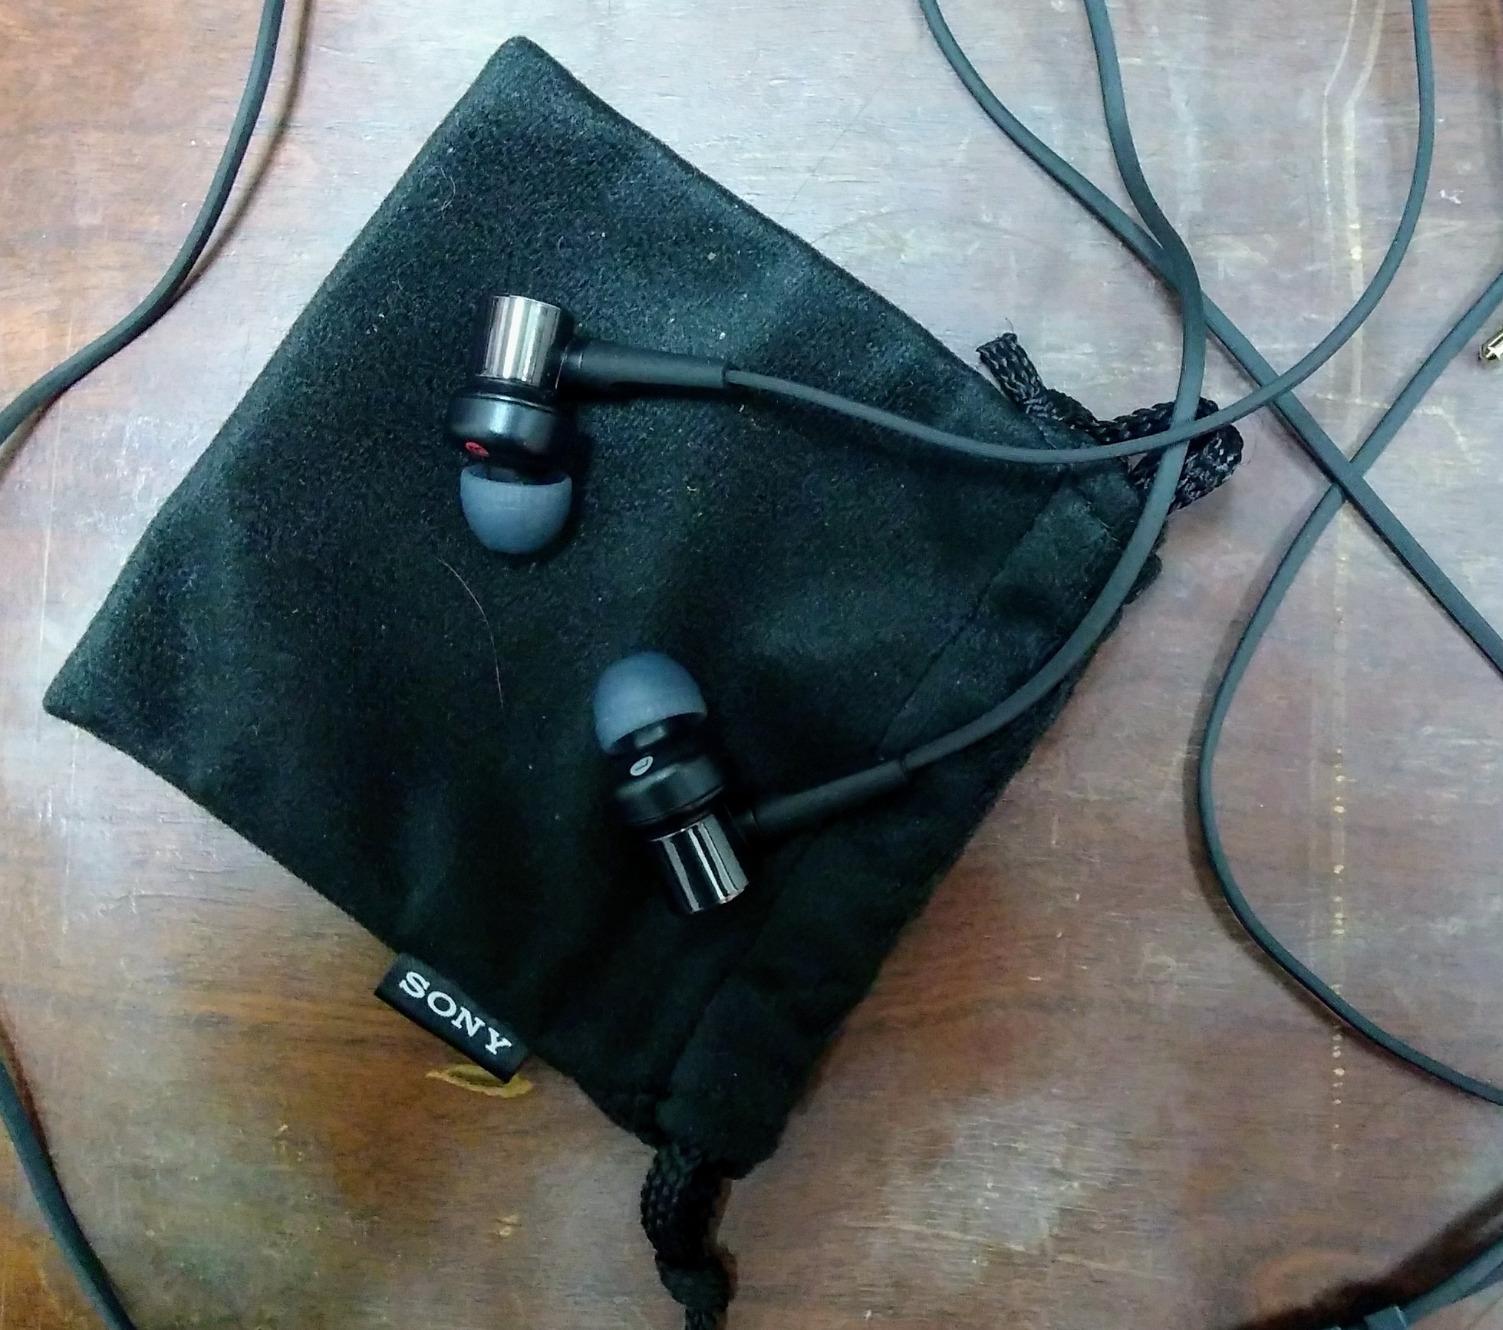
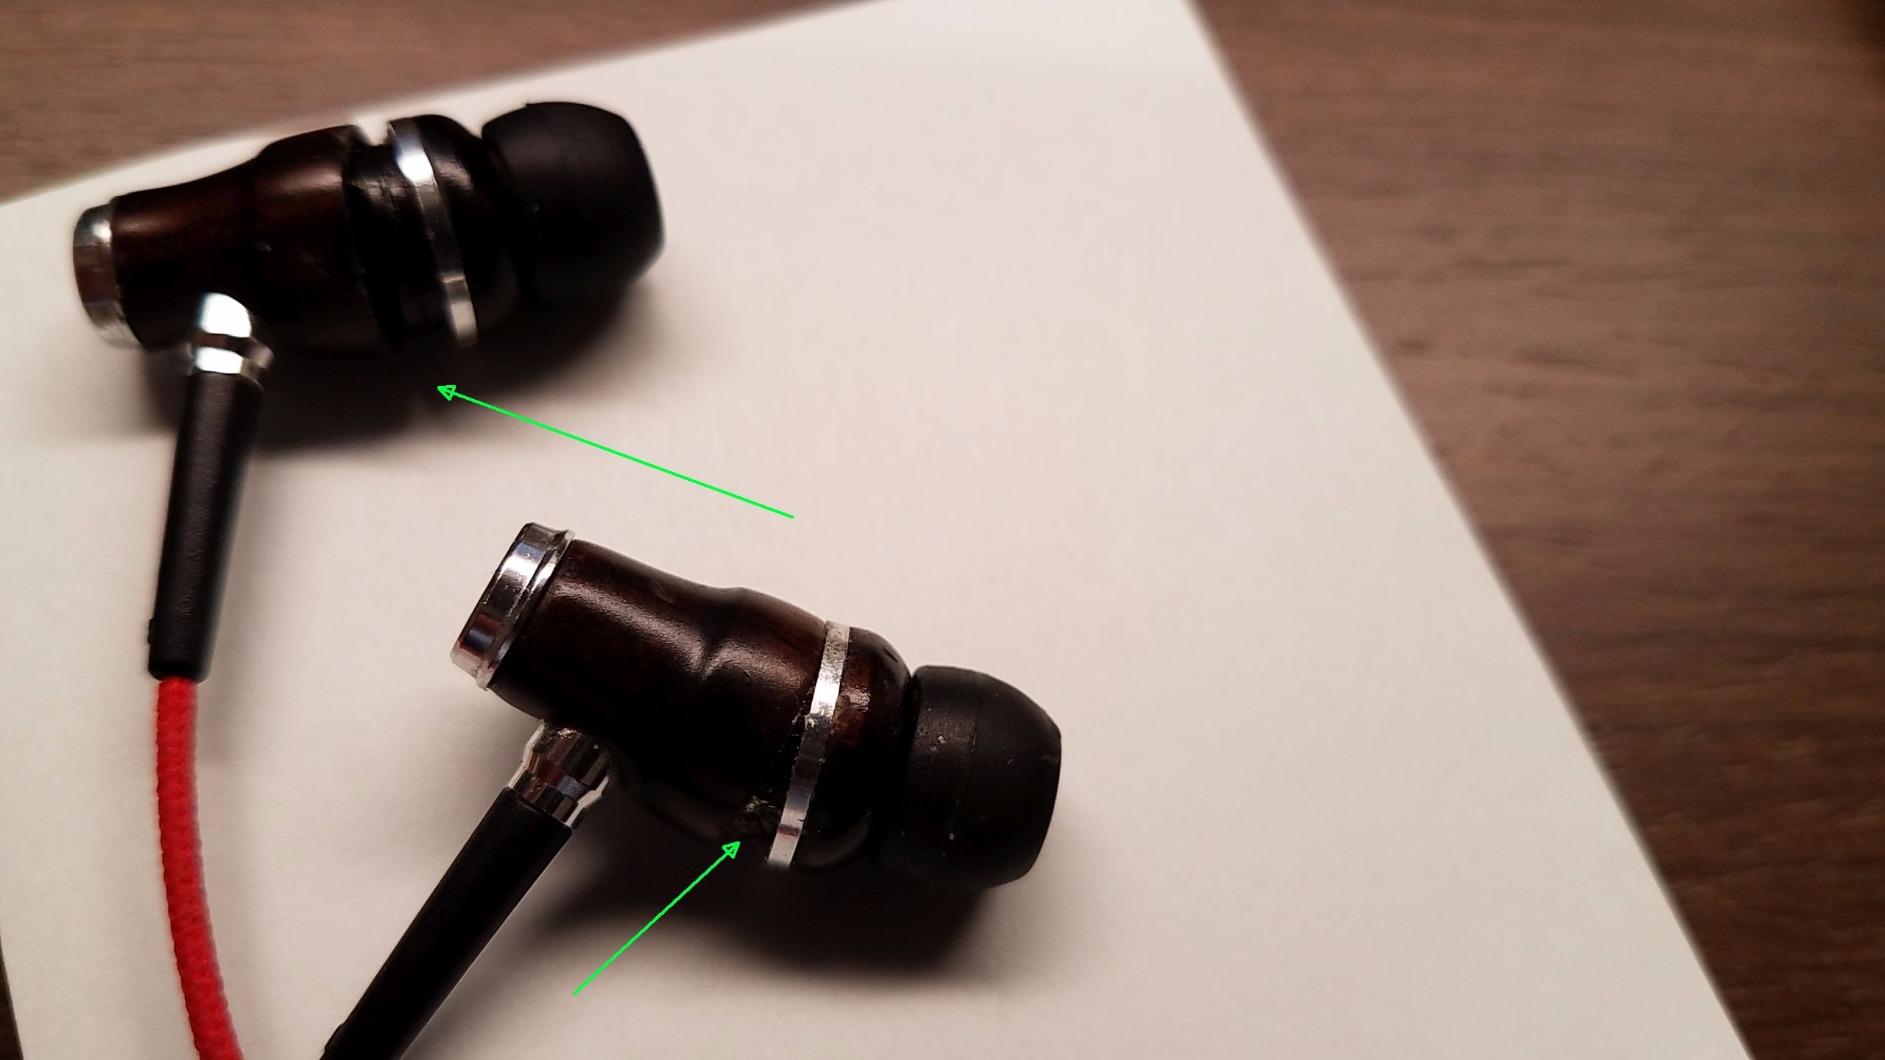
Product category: headphones
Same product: no